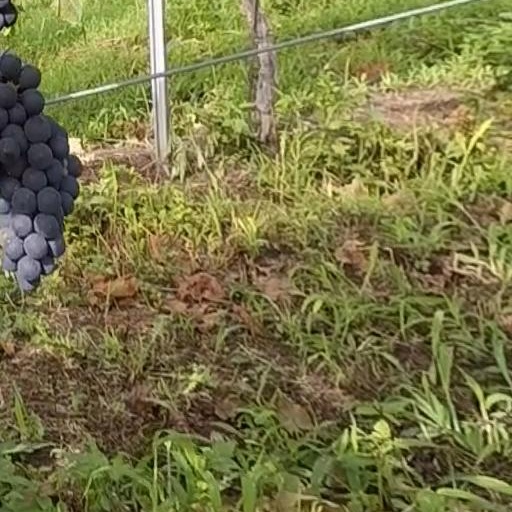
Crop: grape